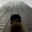
Label: skyscraper